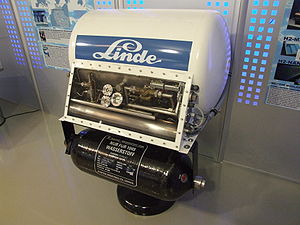
Linde AG / Forretningsaktiviteter
Linde AG branded The Linde Group er en tysk international industriel gas- og ingeniørvirksomhed. Linde-koncernen er børsnoteret gennem Deutsche Börse og SIX Swiss Exchange i Schweiz. Lindes aktier udgør en del af DAX-aktieindekset. Koncernens hovedsæde ligger i München, desuden er der støttefunktioner i Surrey, England.